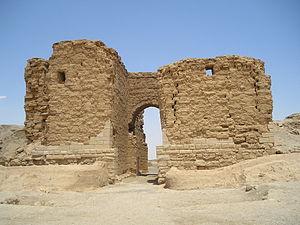
Le site archéologique de Doura Europos, appelé maintenant Europos-Doura, proche du village de Salhieh, est situé à l'extrême est de la Syrie sur le moyen Euphrate, à 24 kilomètres au nord du site archéologique de Mari et à 35 kilomètres de la frontière irakienne. Des peintures murales y ont été découvertes le 30 mars 1920 par un corps expéditionnaire britannique dirigé par le capitaine Murphy, pressé par les troupes de Fayçal Iᵉʳ d'Irak, et qui cherchait un refuge. Par la suite, le site a été appelé par Michel Rostovtzeff, la « Pompéi du désert ». La synagogue de Doura Europos est probablement le monument le plus publié de ce site.